Andrew Byerly Birge

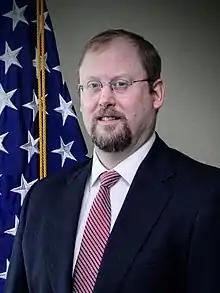
Photo of U.S. attorney Birge

Andrew Byerly Birge is the current acting United States attorney for the Western District of Michigan. Birge was appointed U.S. attorney by the U.S. District Court for the Western District of Michigan on March 16, 2018, . and served until his successor, Mark Totten, was sworn in on May 5, 2022.